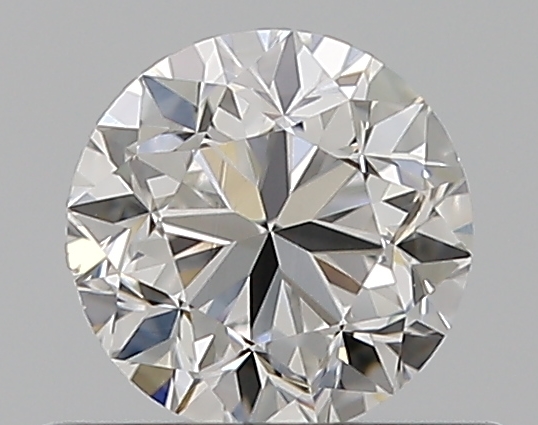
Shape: round
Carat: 0.5
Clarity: VS2
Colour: F
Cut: GD
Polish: EX
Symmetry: VG
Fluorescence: N
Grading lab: GIA
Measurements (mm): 4.83 x 4.86 x 3.23